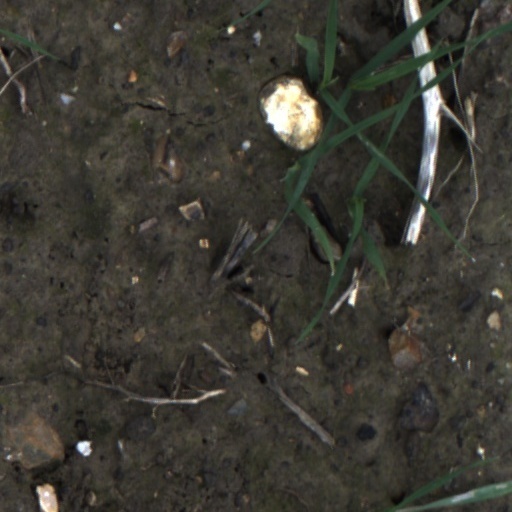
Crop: wheat